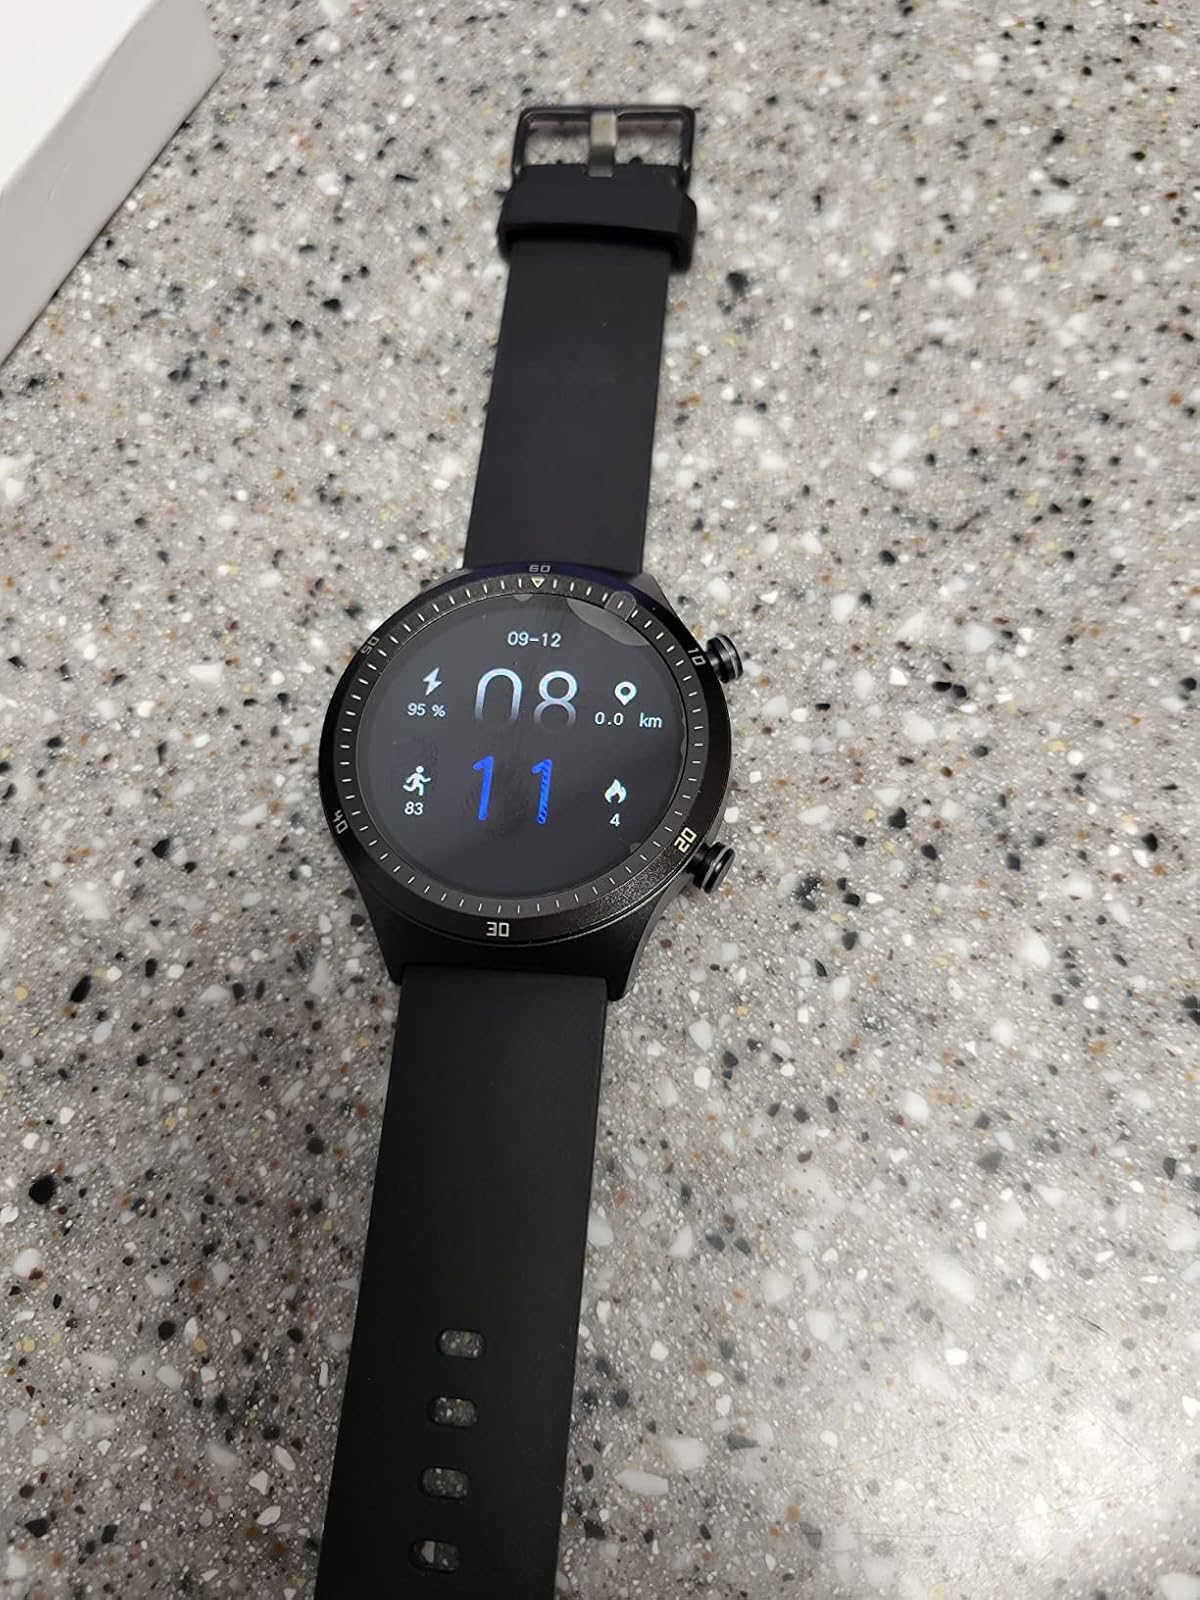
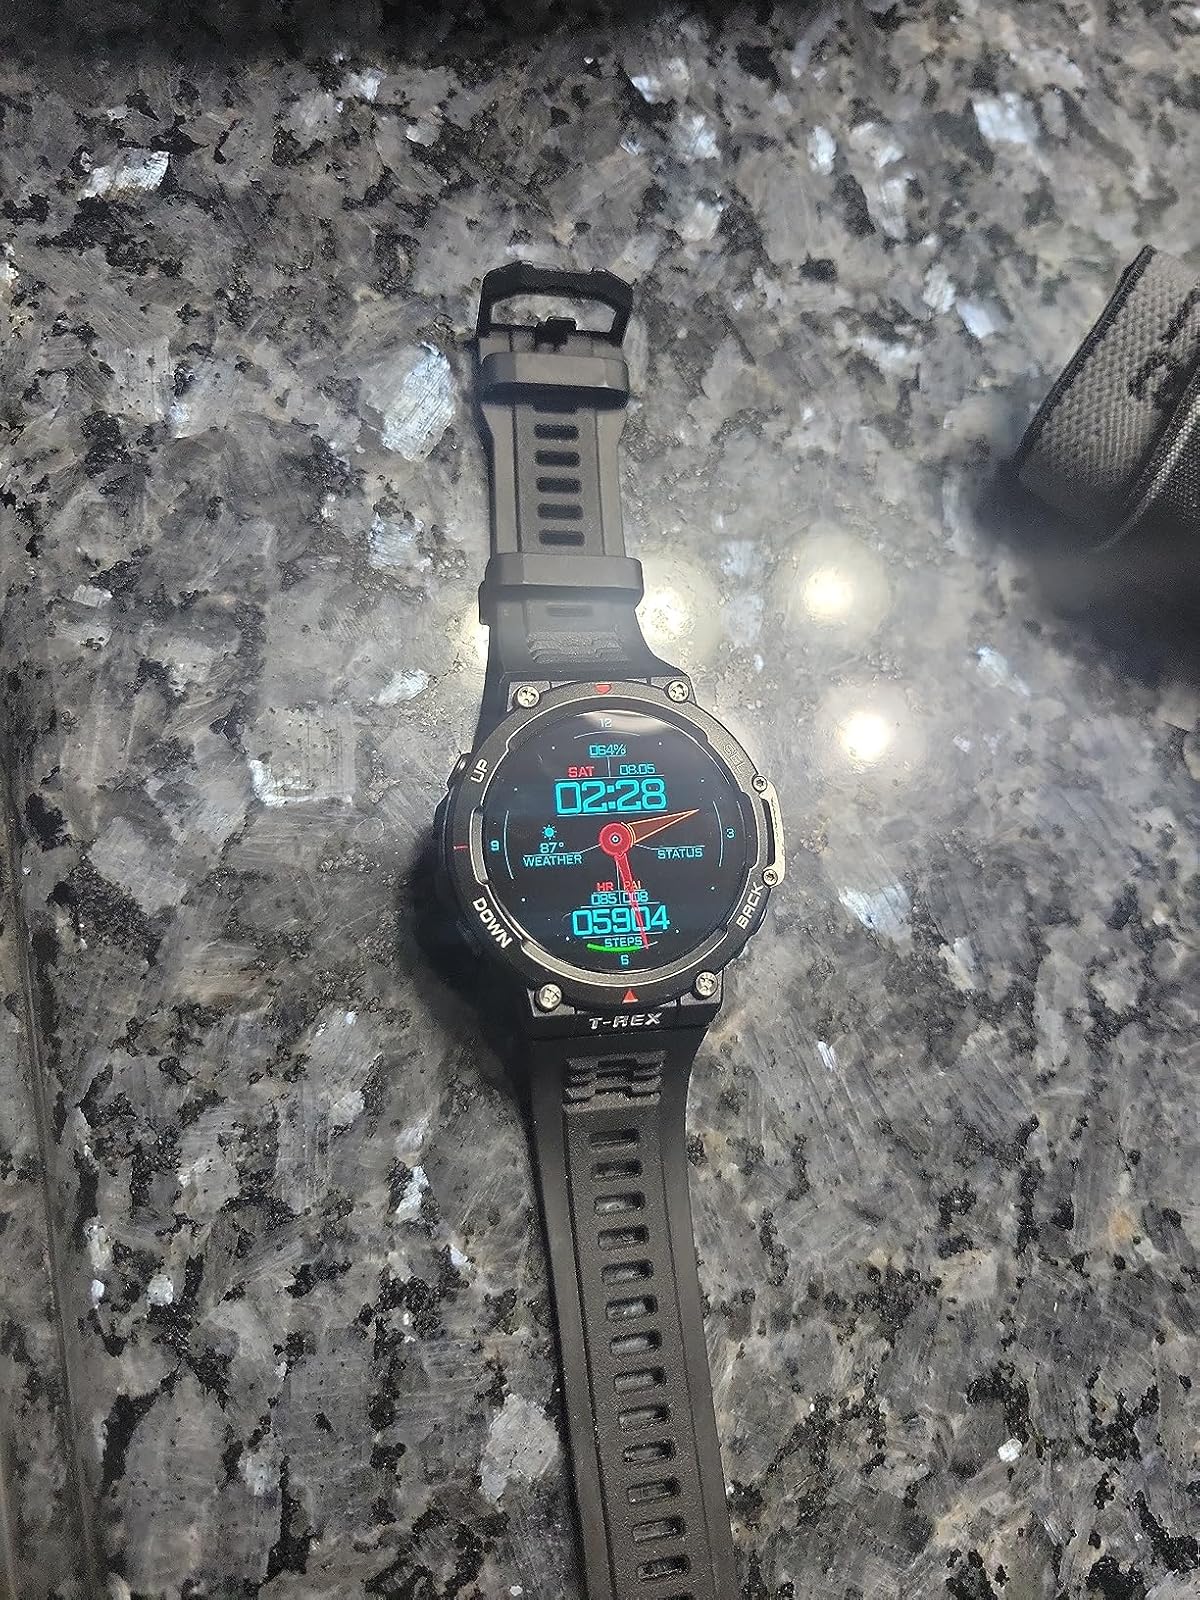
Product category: smartwatch
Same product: no